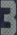
Number: 3